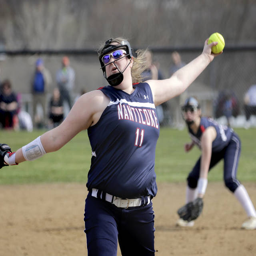
person delivers a pitch against school district .